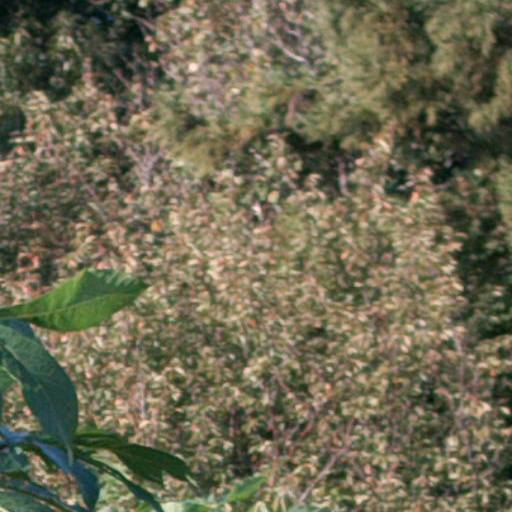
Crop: cassava